Old Kilcullen

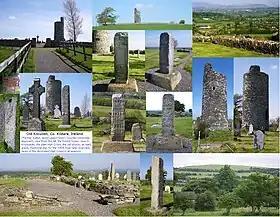
Images of Old Kilcullen in postcard form, including the Round Tower and the "plain" and decorated High Crosses

Old Kilcullen, formerly Kilcullen ("Cill Chuilinn", "the Church of the Holly" in Irish), is a townland in County Kildare, Ireland, which includes a noted religious archaeological site within its boundary. As a townland it is relatively large (792 acres) but lightly populated (79 premises). The location of the townland is roughly contained within the R418 and R448 routes starting at its most northerly point, a crossroads known locally as Thompson's Cross. The townland continues south from this point as far as Harklow and is intersected in its north east corner by the M9 motorway at Abbeyaun. Old Kilcullen was formerly the site of a walled town, and before that of an ecclesiastical settlement dating from the 5th century. The original settlement gave its name to the substantial surrounding civil parish and barony.